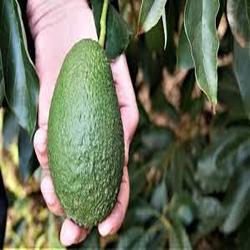
Label: Avocado